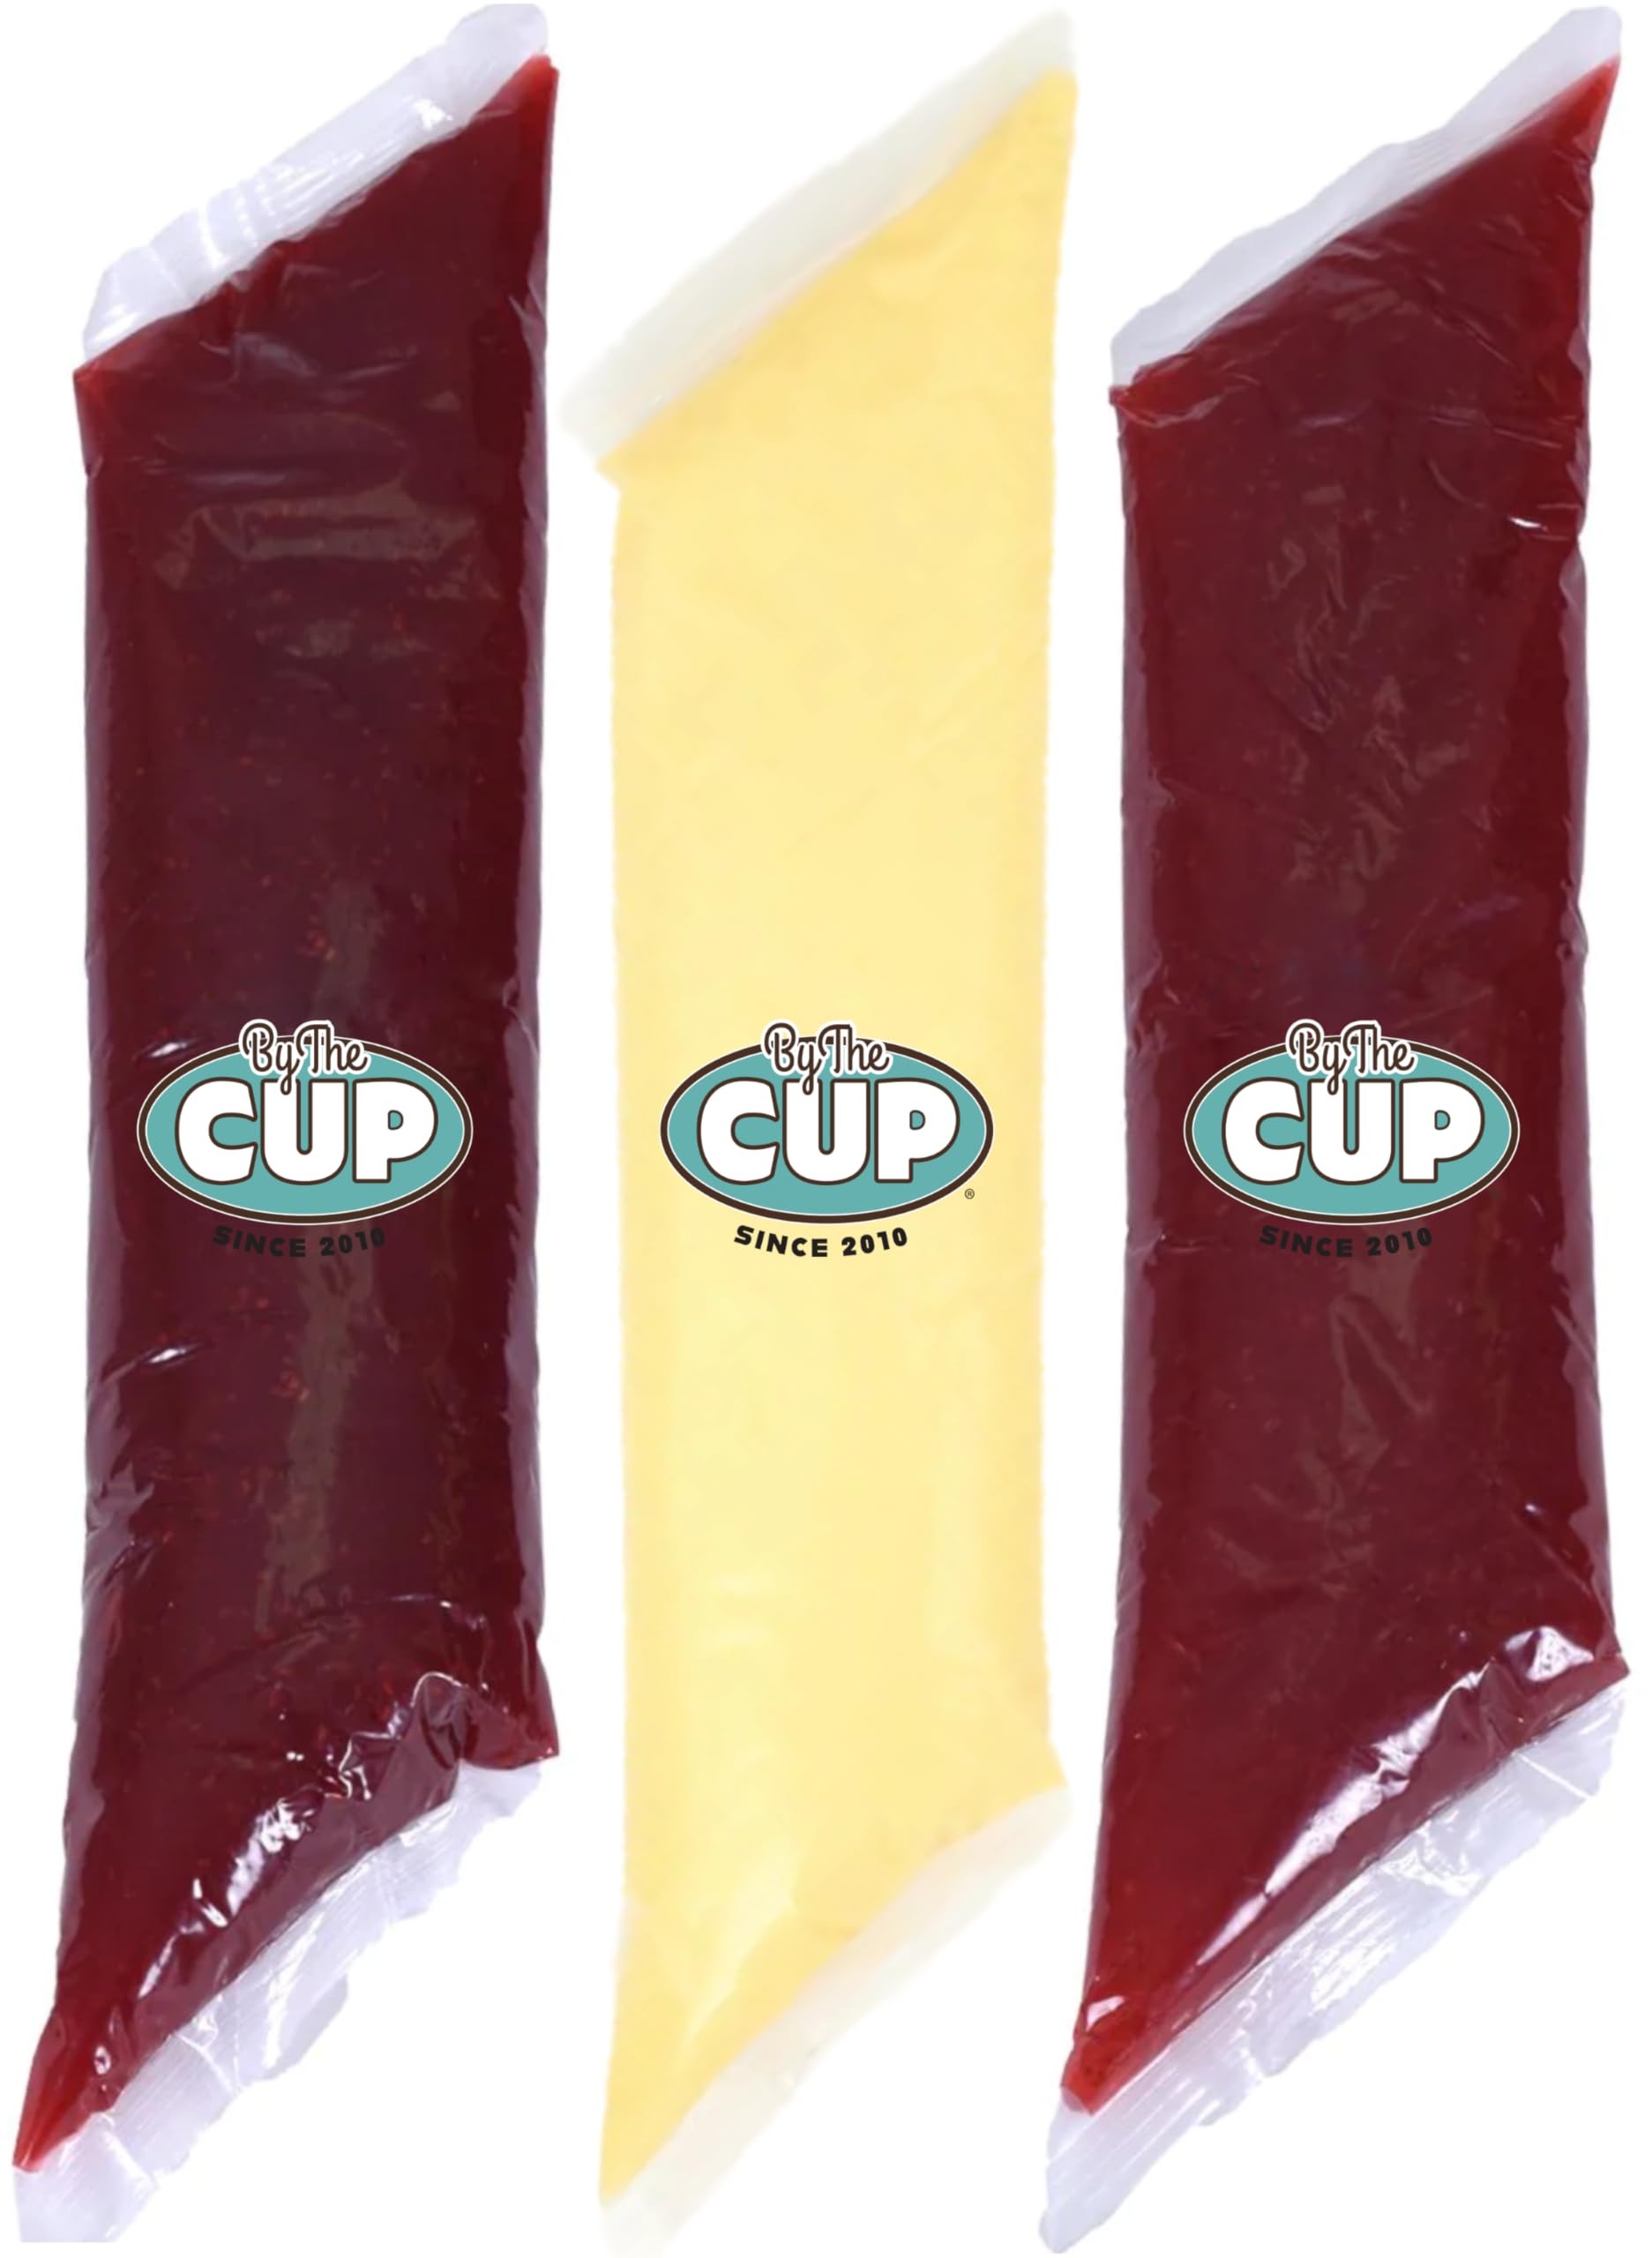
Item Name: By The Cup Pastry Filling Variety 3 Pack - Raspberry, Bavarian and Strawberry - 3 Flavors, 2 Pound Bags
Bullet Point 1: By The Cup pie and pastry filling variety, 1 of each of the following 2 pound bags: Bavarian Cream, Strawberry, Red Raspberry Filling
Bullet Point 2: A versatile, rich, and creamy blend of flavors perfect for enhancing desserts, offering a balance of tangy, fruity, and velvety sweetness
Bullet Point 3: Ready-to-Use: Convenient, pre-made filling that simplifies pie and pastry preparation while ensuring consistent results
Bullet Point 4: Versatile: Perfect for pies, tarts, cream puffs, and layered cakes, or as a filling for other baked treats
Bullet Point 5: High-Quality: Crafted with premium ingredients to provide a creamy, indulgent experience in every bite.
Product Description: Variety includes<br>1 - 2 pound bag of Strawberry filling<br>1 - 2 pound bag of Bavarian Cream filling<br>1 - 2 pound bag of Red Raspberry filling<br><br>Fillings are a key ingredient of many delicious bakery products, adding color, taste and texture to an endless variety of desserts. These easy-to-use fillings inspire creative applications, and they're perfect for a long list of traditional bakery favorites such as donuts, cakes, pies, pastries and savory dishes.<br><br>Strawberry Filling is a sweet and vibrant fruit filling made from high-quality, ripe strawberries. Ideal for pastries, cakes, pies, tarts, and other desserts, this filling offers a delicious, easy-to-use solution for professional bakers and home cooks alike. Certified Kosher.<br>Bavarian Cream is a very versatile item. With its mild vanilla taste profile, it can stand alone or can take on other flavors easily - for example, Crème pies, etc. Certified Kosher.<br>Red Raspberry pastry filling is perfect to use between layers of cakes, tortes, pie fillings, etc. It's not too sweet and has an excellent raspberry flavor. Certified Kosher, Contains seeds.
Value: 96.0
Unit: Ounce

Price: 22.99